Sultan Ismail Bridge

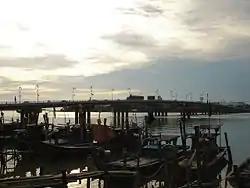
Scene of the Sultan Ismail Bridge at evening

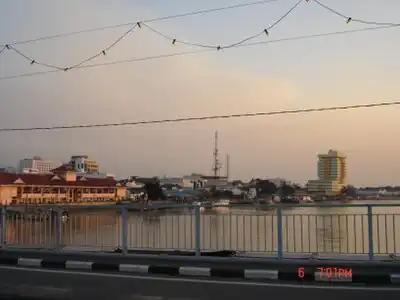
Scene of Muar River bank from Sultan Ismail Bridge

Before construction, the people who want to Cross (call for the Tanjung Agas and Malacca) had crossed the Muar river using the ferry facility called "Penambang" which began operating around 1890 since Muar was officially opened by the late Sultan of Johor, Almarhum Sultan Abu Bakar.